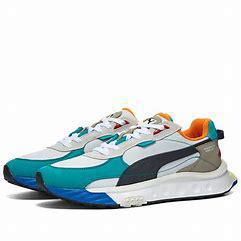
Brand: Puma
Model: Wild Rider